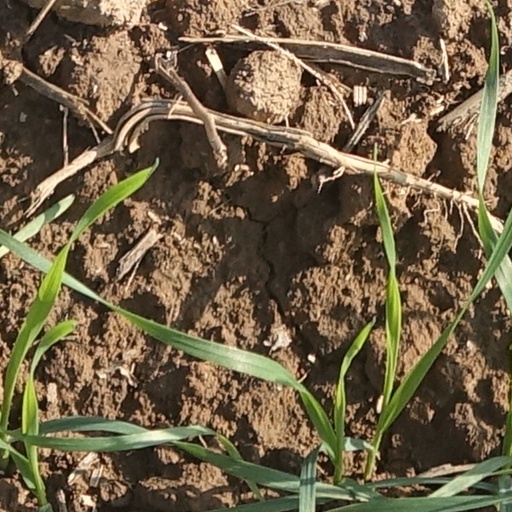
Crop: wheat